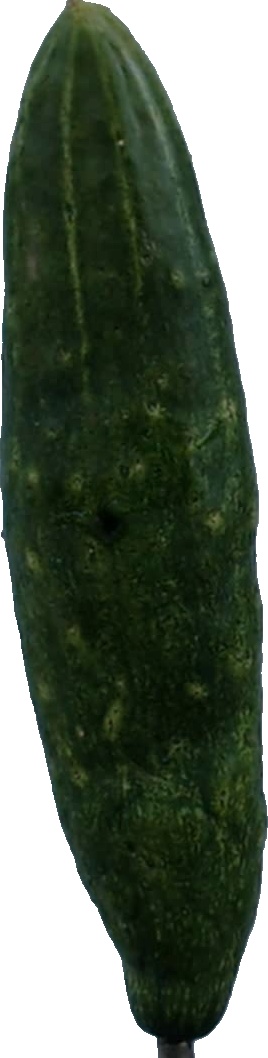
Label: cucumber_3